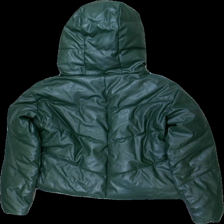
View: back
Type: Jacket
Category: Men
Brand: Diesel
Colors: Green
Material: 100% bomull
Pattern: Logo print
Cut: Turtle neck
Season: All
Stains: Major
Holes: Major
Damage: smutsigt
Damage location: top center
Damage 2: flera hål vid ärm
Damage 2 location: middle right
Damage 3: smuts fläckar
Damage 3 location: bottom center
Price range: <50
Recommended usage: Export
Description: puffig kort jacka